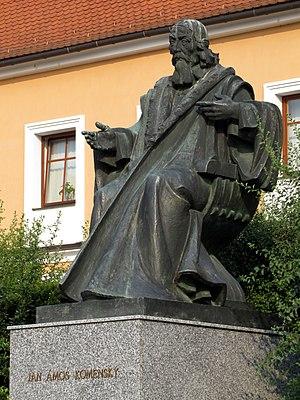
Strážnice est une ville du district de Hodonín, dans la région de Moravie-du-Sud, en Tchéquie. Sa population s'élevait à 5 560 habitants en 2019.